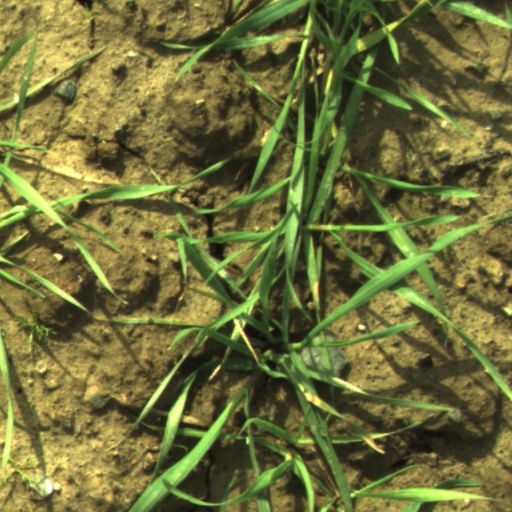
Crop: wheat